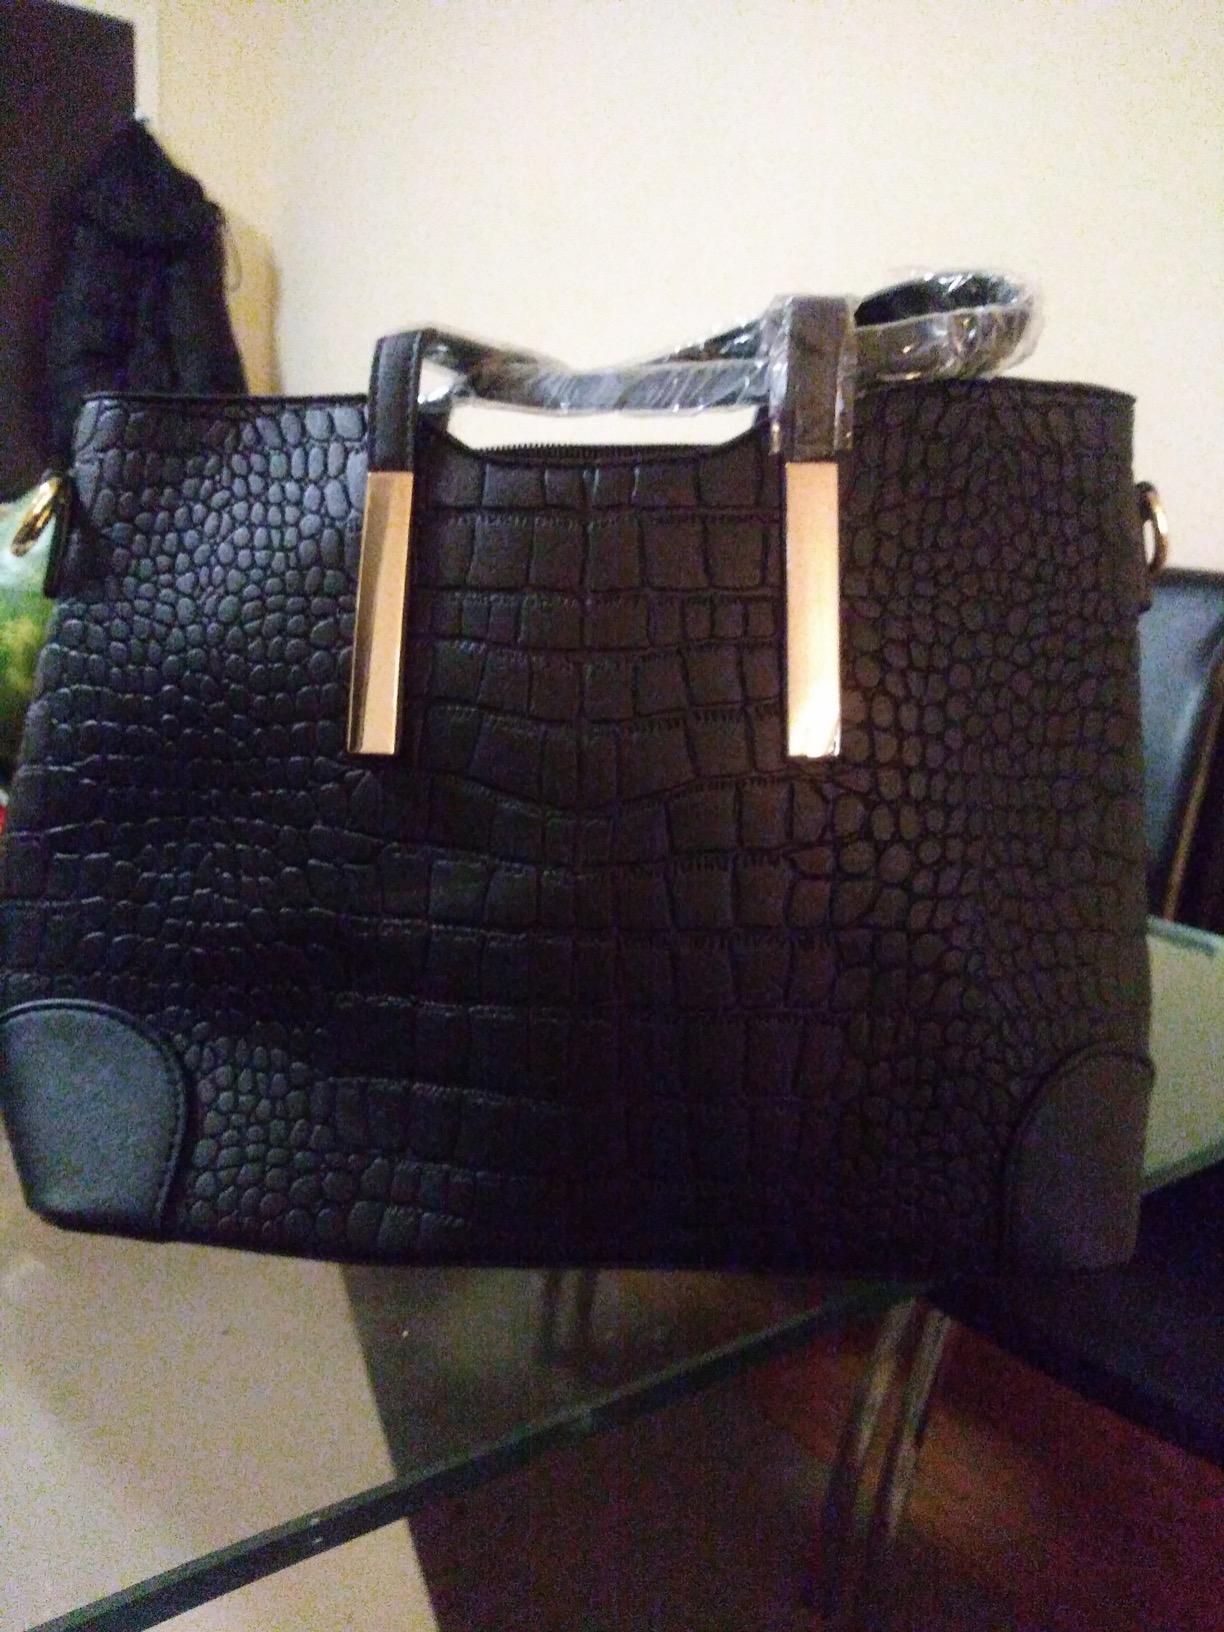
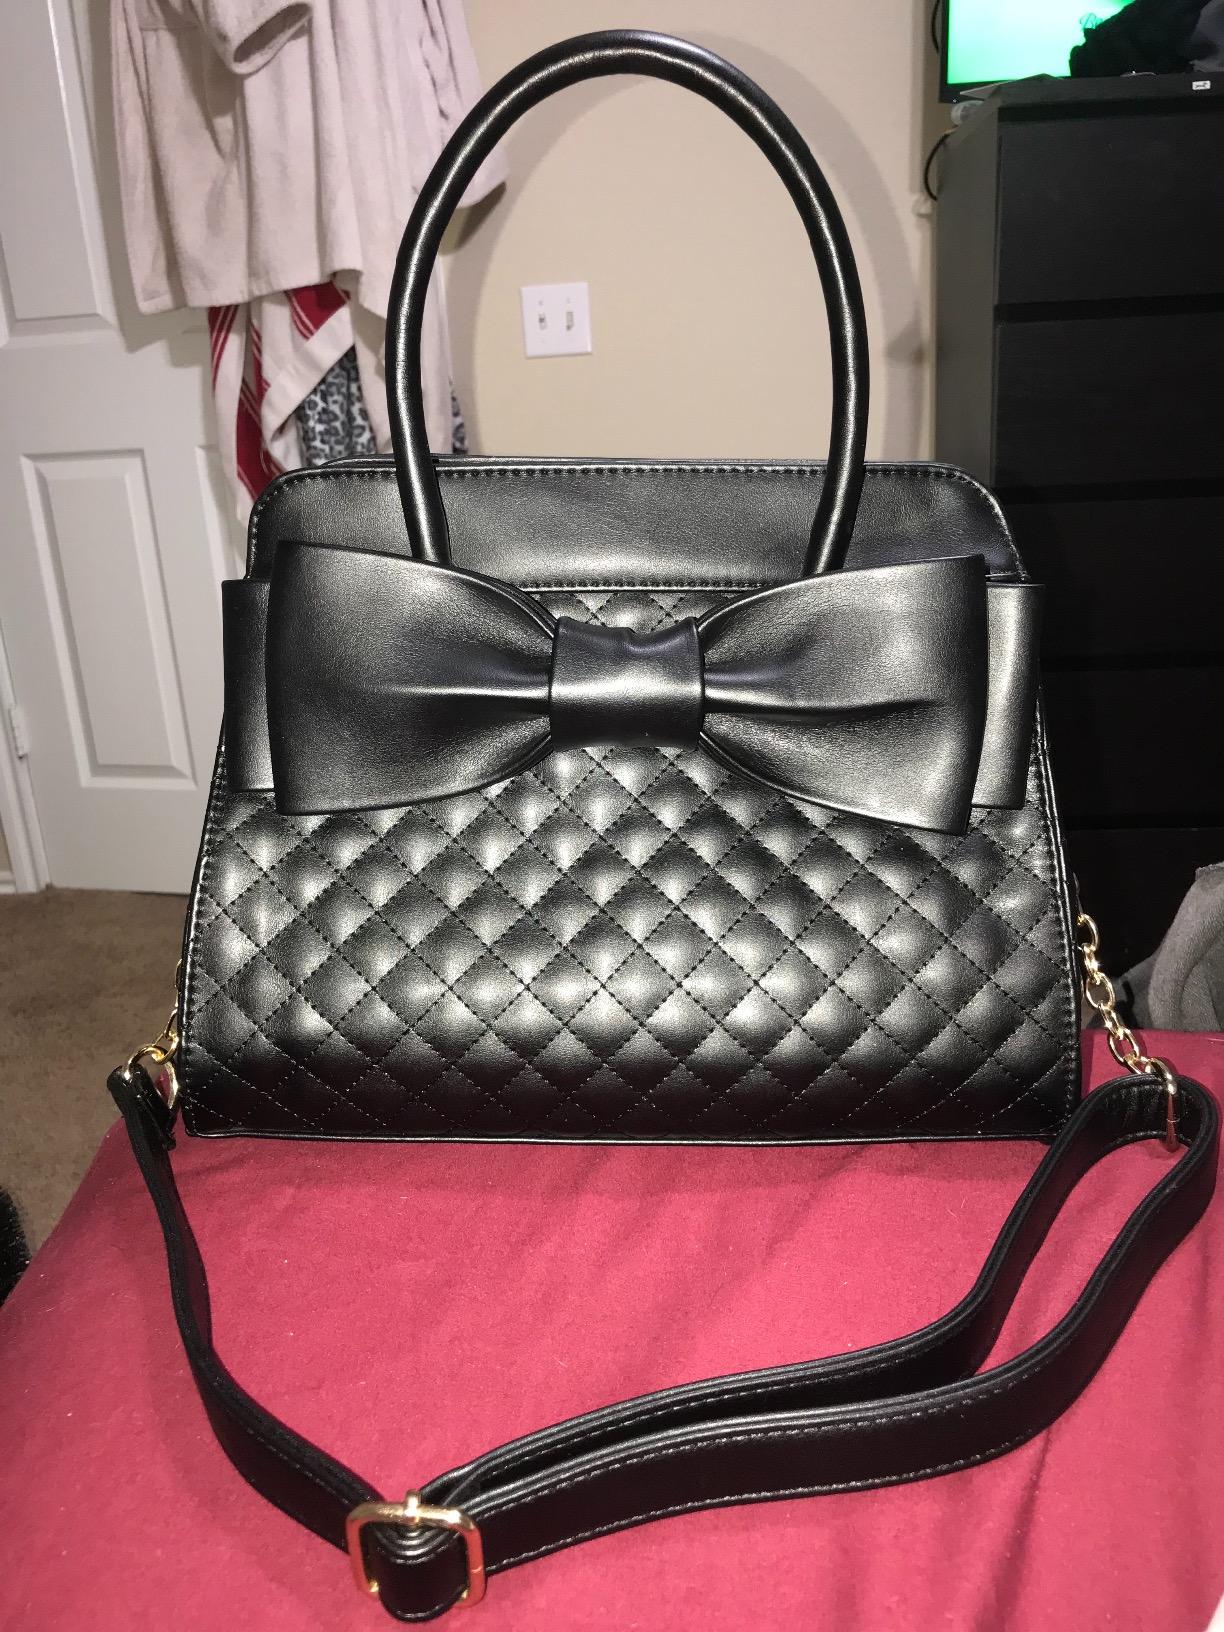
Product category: accessories_handbag
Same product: no